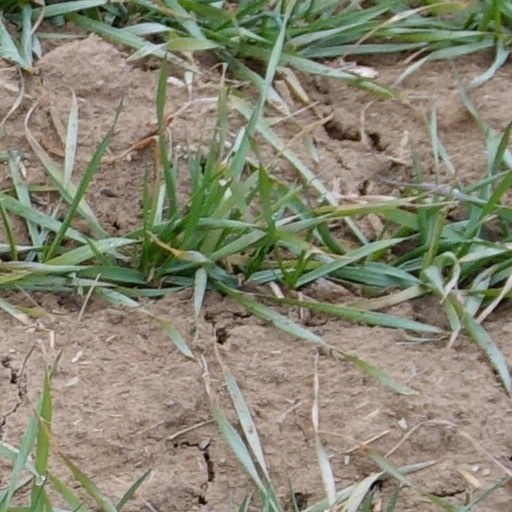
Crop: wheat